Aquaverium

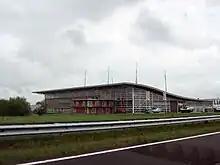
Aquaverium

The Aquaverium is a permanent Watersport Exhibition, located in Grou, Friesland. It offers 10.000 m² of floorspace to Watersports related companies for showing their products to the public. There is no entrance fee.